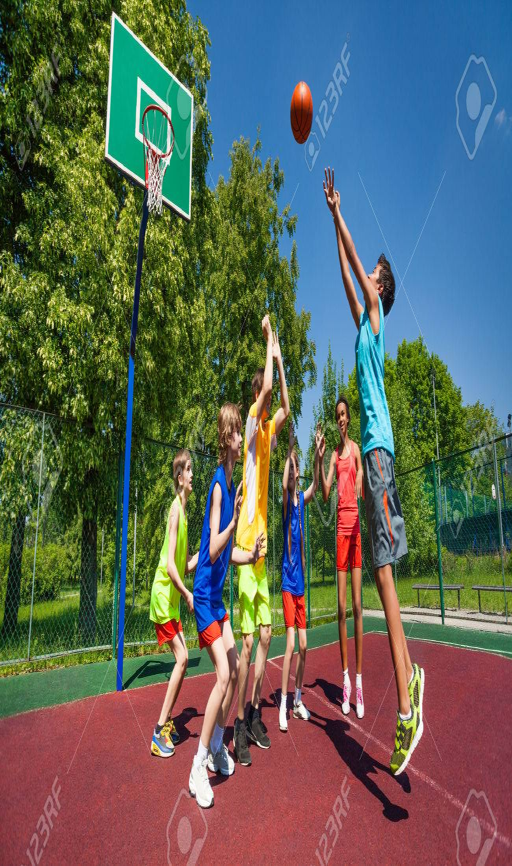
teenagers playing basketball game together on the playground during sunny summer day stock photo